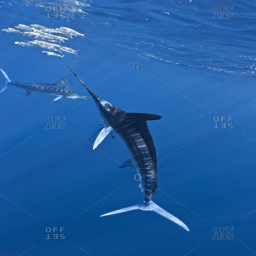
person feeding on sardines in the open ocean